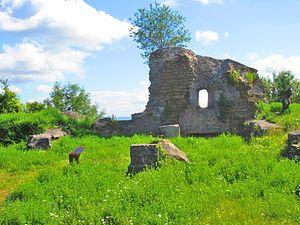
Chapelle castrale Mousson
Mousson est une commune française située dans le département de Meurthe-et-Moselle en région Grand Est.